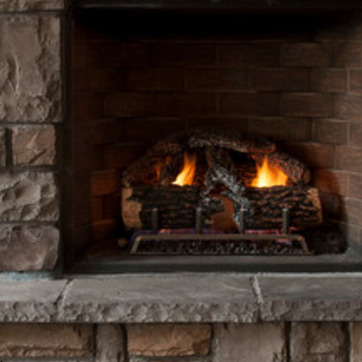
Material: other